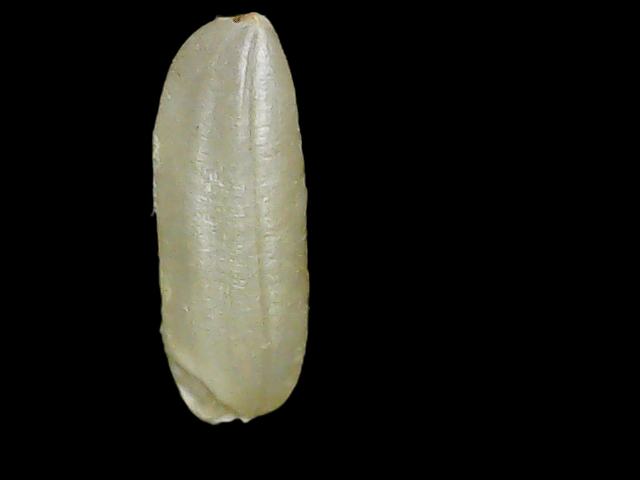
Rice variety: Binadhan26